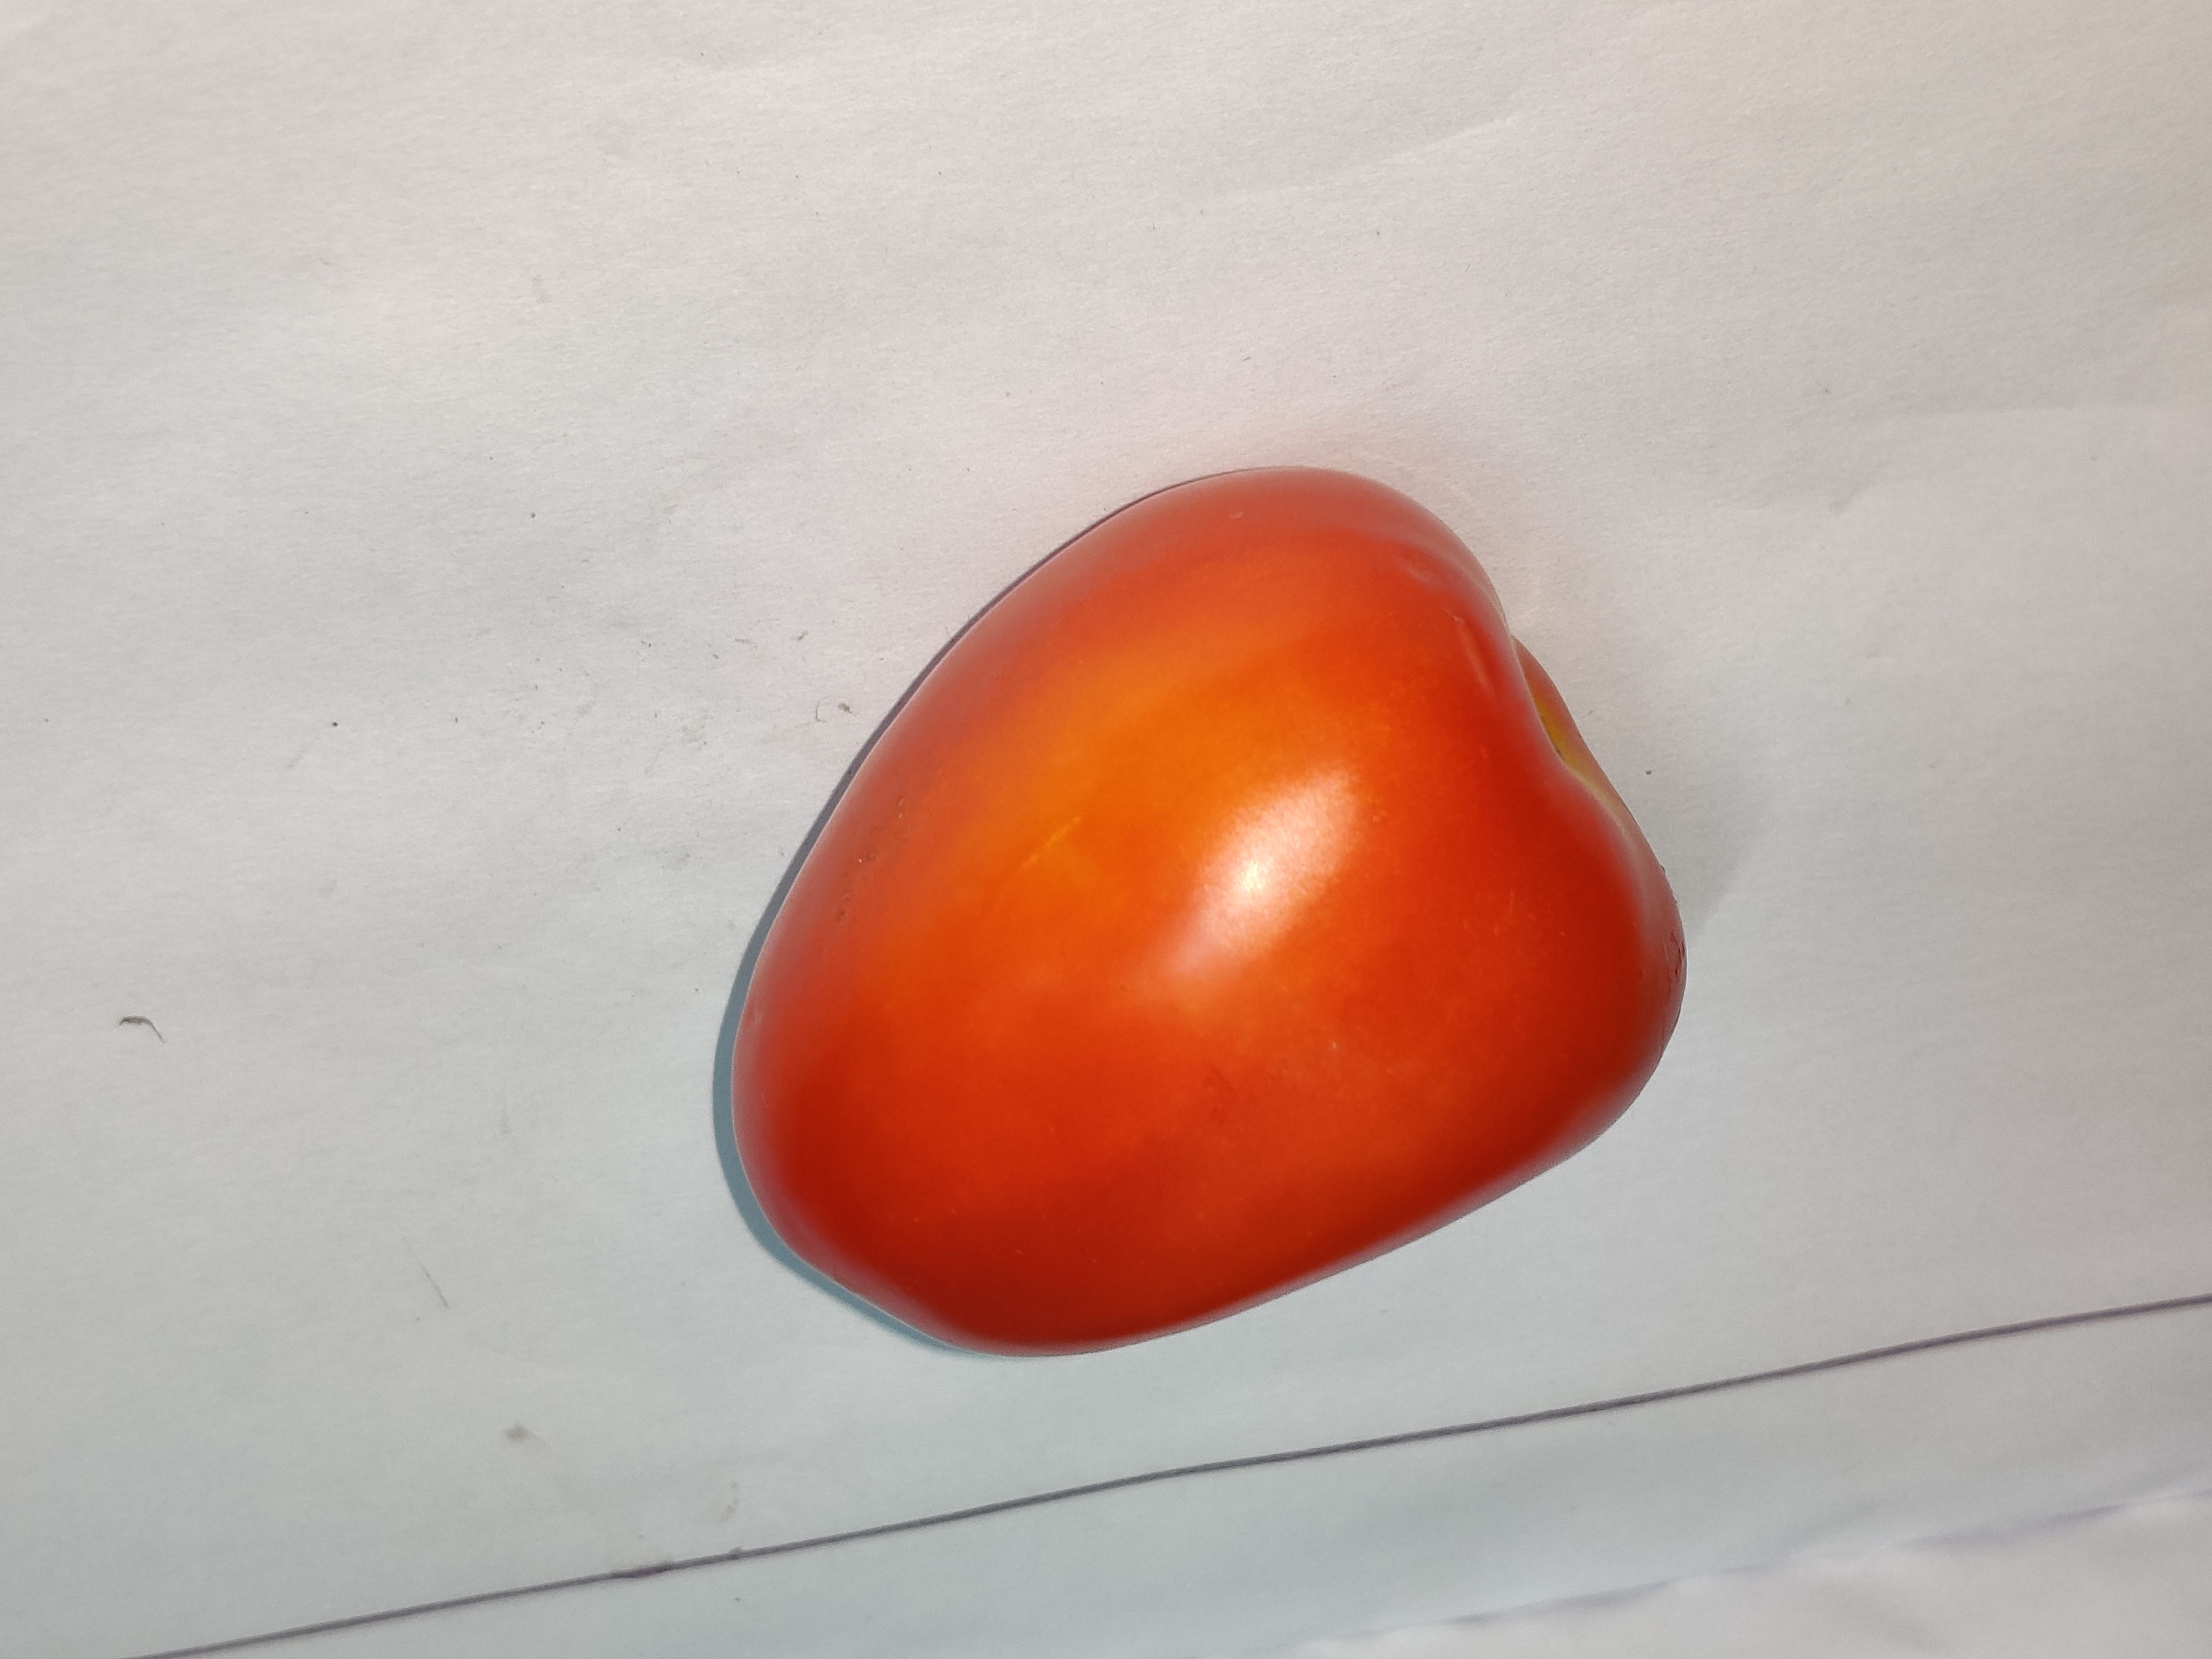
Fruit: tomatoes
Grade: 1st-grade